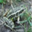
Label: frog